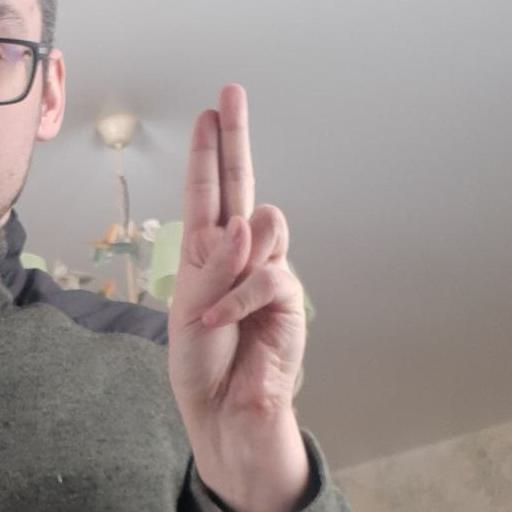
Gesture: two_up